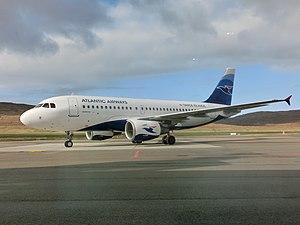
Atlantic Airways est la compagnie aérienne des îles Féroé. Elle est basée à l'aéroport de Vágar.